Theodore Psalter

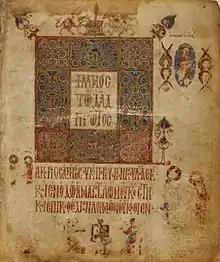
Cover of the Theodore Psalter

The Theodore Psalter is an illustrated manuscript and compilation of the "Psalms" and the canticles, or Odes from the Old Testament. "This Psalter has been held in the British Library since 1853 as "Additional 19.352"," wrote Princeton Art History professor Charles Barber in his first essay that is a companion to the "Theodore Psalter E-Facsimile". Barber called the Psalter, "One of the richest illuminated manuscripts to survive from Byzantium."